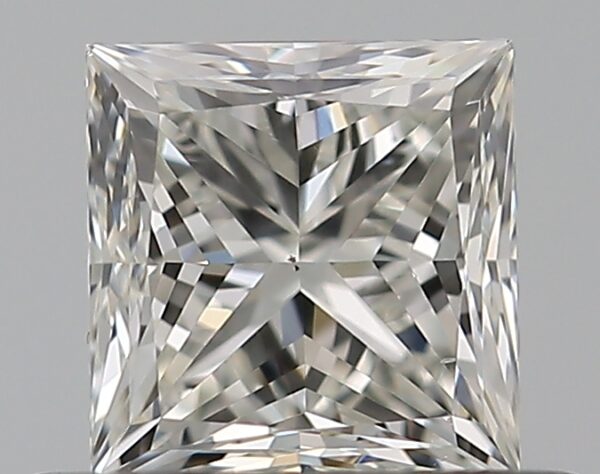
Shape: princess
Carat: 0.5
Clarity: VS2
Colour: I
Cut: VG
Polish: EX
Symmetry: VG
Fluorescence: N
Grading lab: GIA
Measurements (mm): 4.26 x 4.15 x 3.14